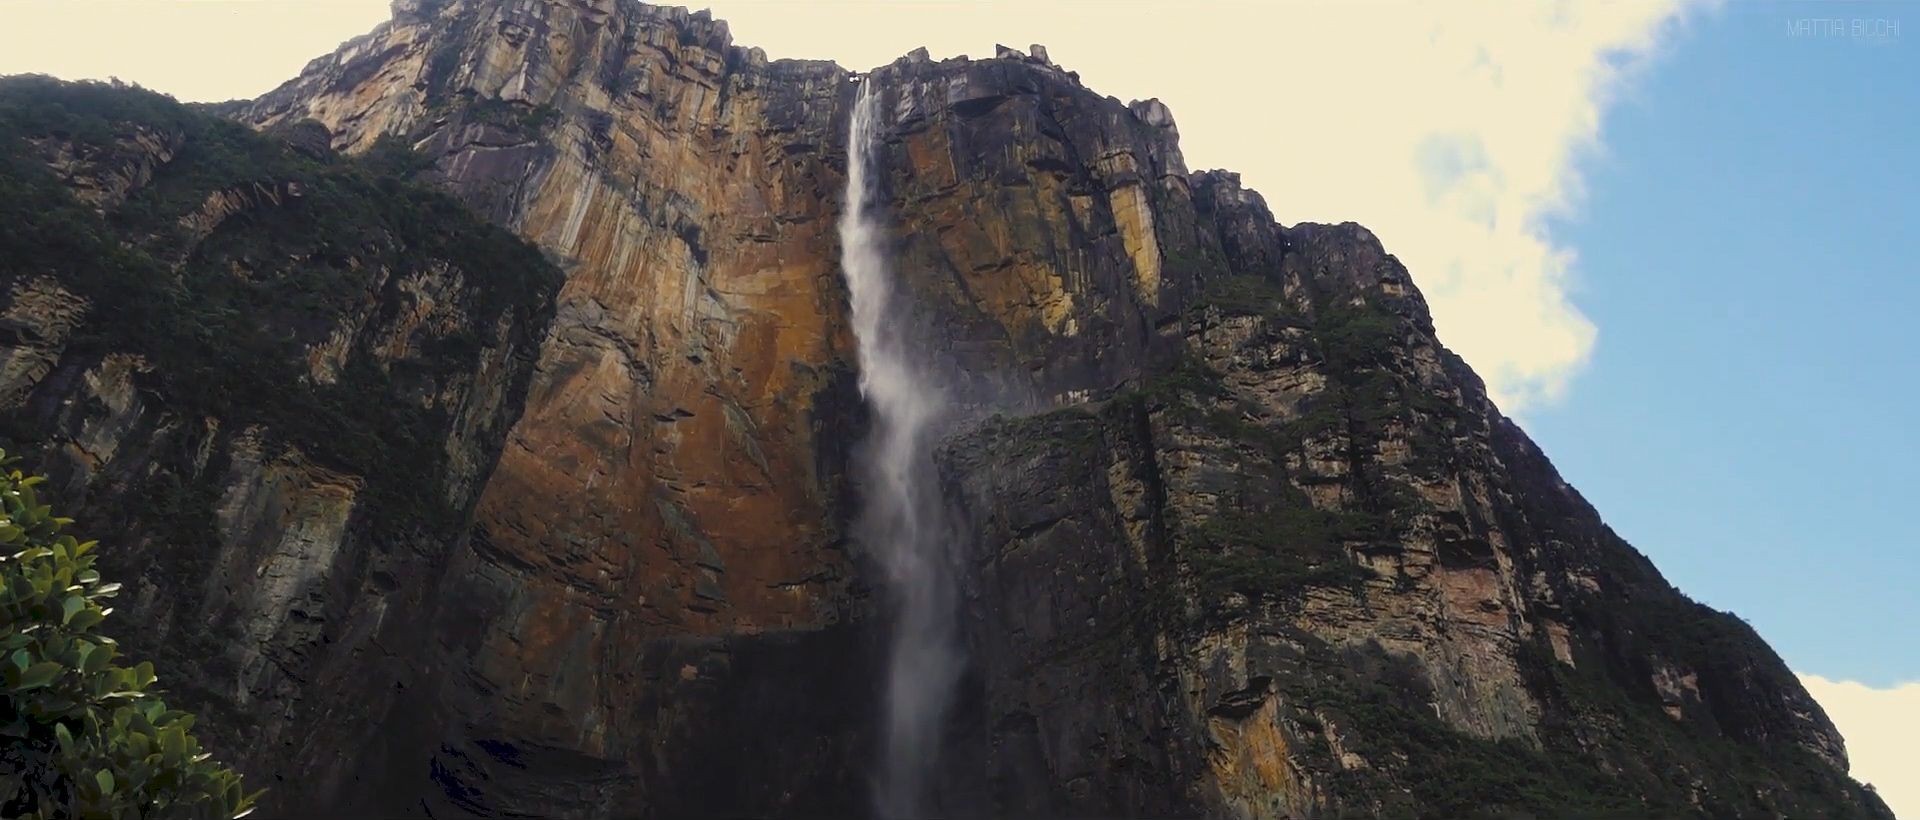
Landmark: Angel Falls